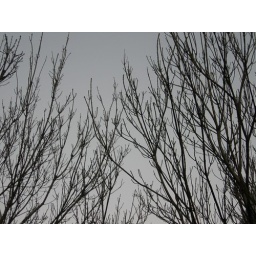
Branches on a tree near our house